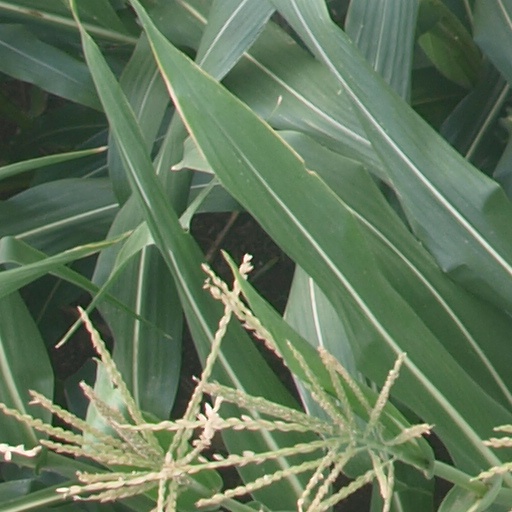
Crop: maize; corn